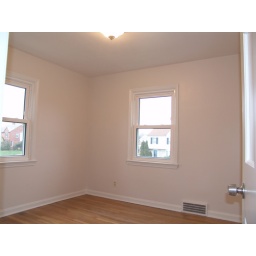
Brand new windows throughout the house and a peak at the door to the outdoor balcony above the sunroom